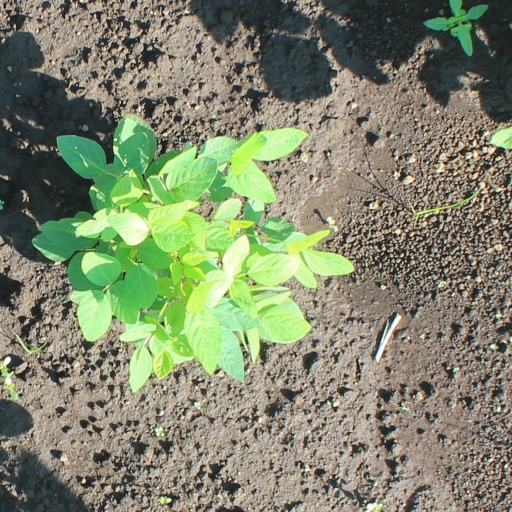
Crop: soybean